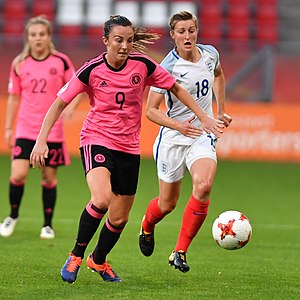
Caroline Weir
Weir ved EM i fodbold for kvinder 2017.
Caroline Elspeth Lillias Weir er en kvindelig skotsk fodboldspiller, der spiller midtbane for engelske Manchester City i FA Women's Super League og Skotlands kvindefodboldlandshold.